Whitman massacre

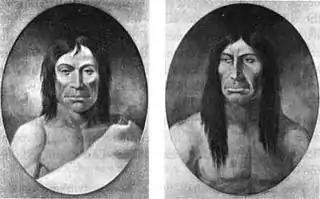
Tiloukaikt and Tomahas, Cayuse chiefs

On November 29, Tiloukaikt, Tomahas, Kiamsumpkin, Iaiachalakis, Endoklamin, and Klokomas, enraged by Joe Lewis' talk, attacked Waiilatpu. According to Mary Ann Bridger (the young daughter of mountain man Jim Bridger), a lodger of the mission and eyewitness to the event, the men knocked on the Whitmans' kitchen door and demanded medicine. Bridger said that Marcus brought the medicine, and began a conversation with Tiloukaikt. While Whitman was distracted, Tomahas struck him twice in the head with a hatchet from behind and another man shot him in the neck. The Cayuse men rushed outside and attacked the White men and boys working outdoors. Narcissa found Whitman fatally wounded. He lived for several hours after the attack, sometimes responding to her anxious reassurances. Catherine Sager, who had been with Narcissa in another room when the attack occurred, later wrote in her reminiscences that "Tiloukaikt chopped the doctor's face so badly that his features could not be recognized."